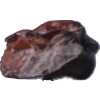
Label: carambola